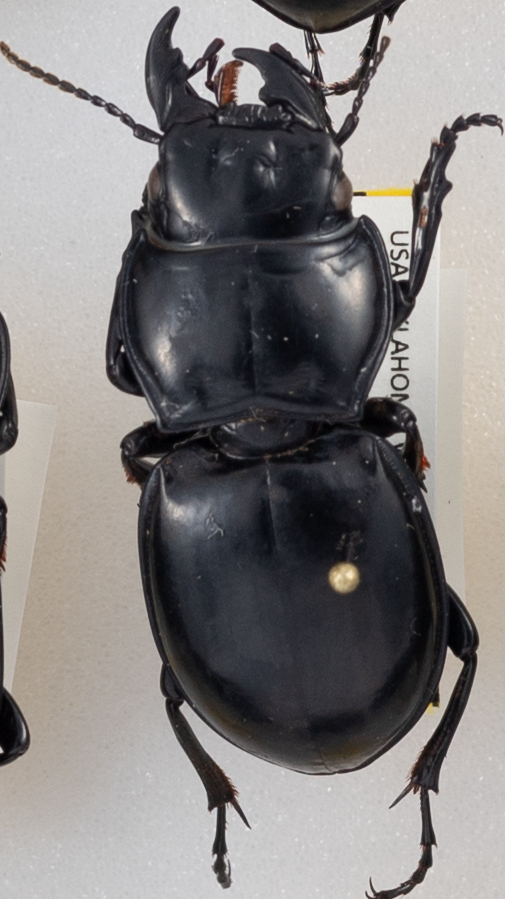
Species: Pasimachus californicus
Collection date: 2015-08-18
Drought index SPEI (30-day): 0.24
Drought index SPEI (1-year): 0.9
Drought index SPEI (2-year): -0.71